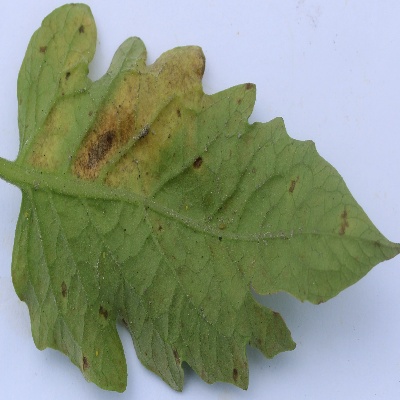
Crop: Tomato
Condition: septoria leaf spot